Gunther Uhlmann

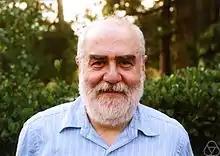
2010 photograph of Uhlmann by George Bergman

Gunther Alberto Uhlmann Arancibia (9 February 1952, Chile) is a mathematician whose research focuses on inverse problems and imaging, microlocal analysis, partial differential equations and invisibility.